De La Soul

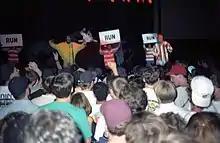
De La Soul performing at the Dillon Gymnasium in 1991

De La Soul's second album, "De La Soul Is Dead" (1991), was a much more mature album. It featured a wealth of material that criticized the violent, careless direction that hip hop was heading in at the time, though it still managed to maintain a light, absurd sense of humor. The cover of the album features a broken daisy flower pot, symbolizing the death of the "D.A.I.S.Y. Age" and the imagery that went along with it. The album spawned several singles, including the dark "Millie Pulled a Pistol on Santa", a tale of a young girl who could no longer take the sexual abuse from her father, and the lead single "Ring Ring Ring (Ha Ha Hey)", a story about people using the group's recent fame to try to launch their own careers.